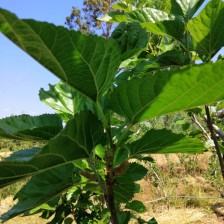
Variety: Buriram60